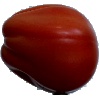
Label: tomato_heart